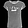
Label: T - shirt / top